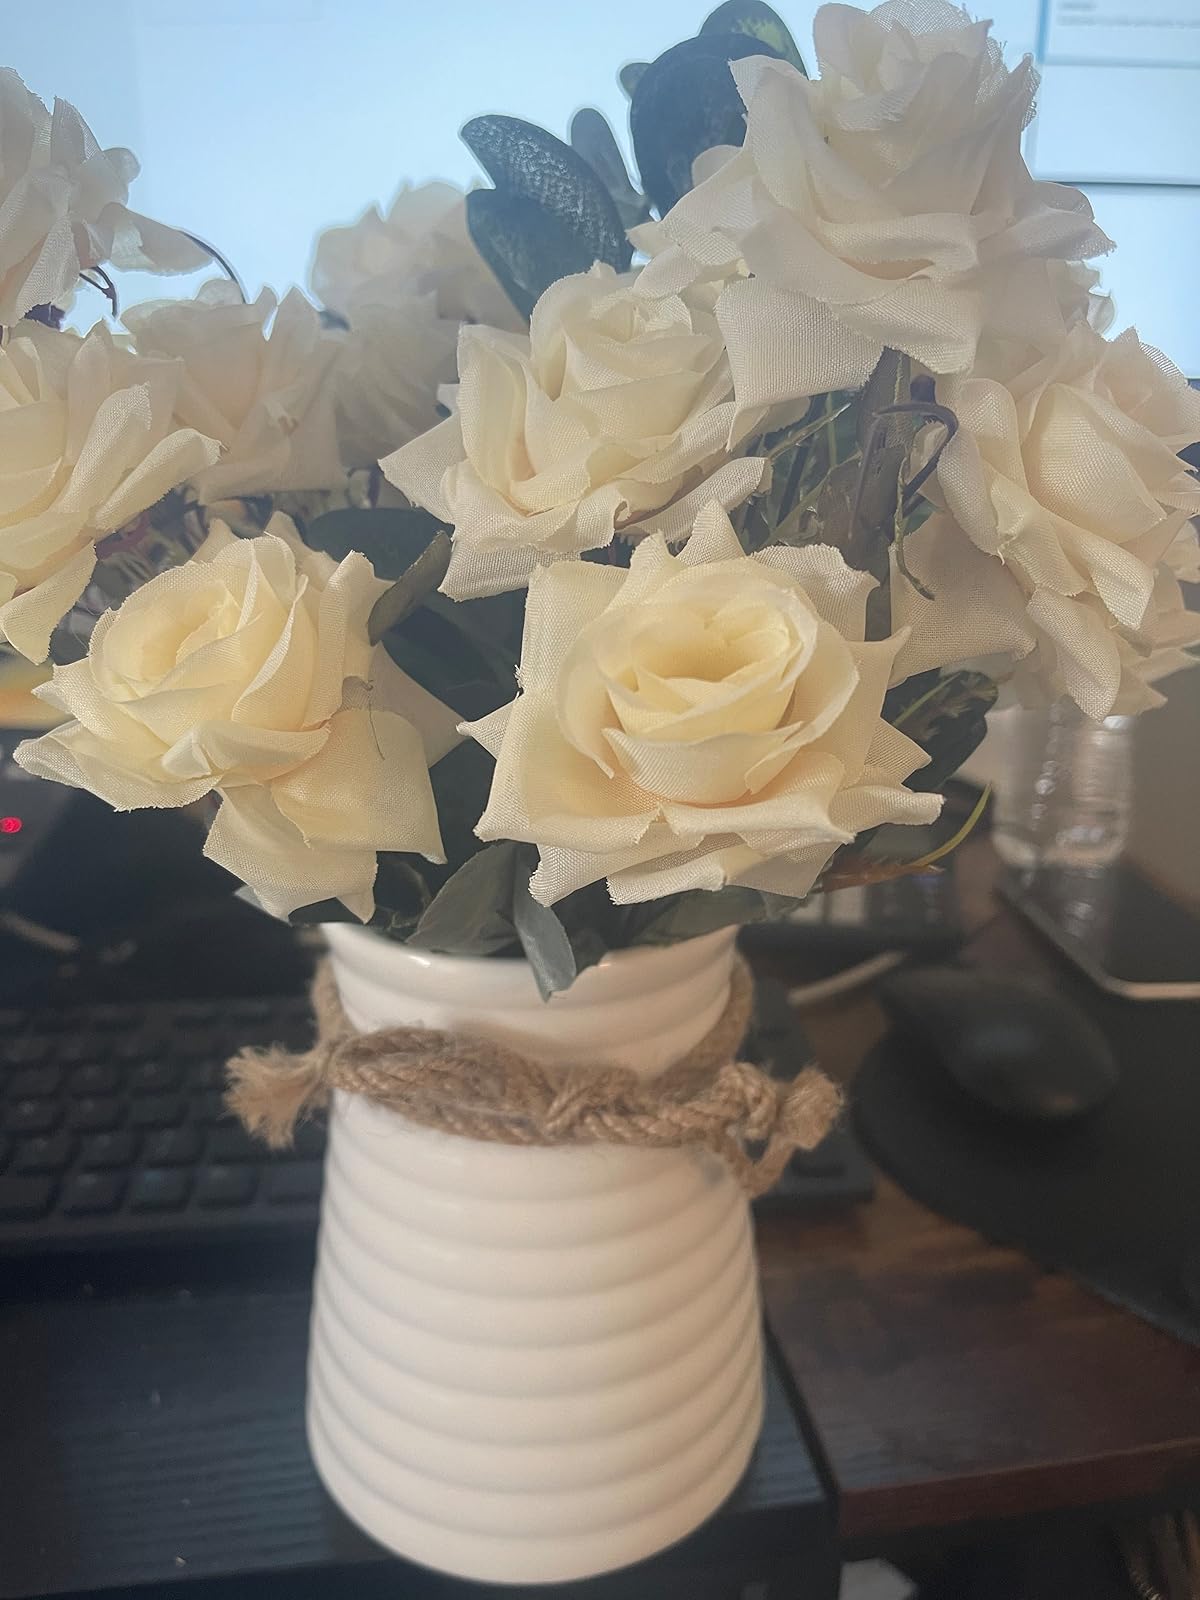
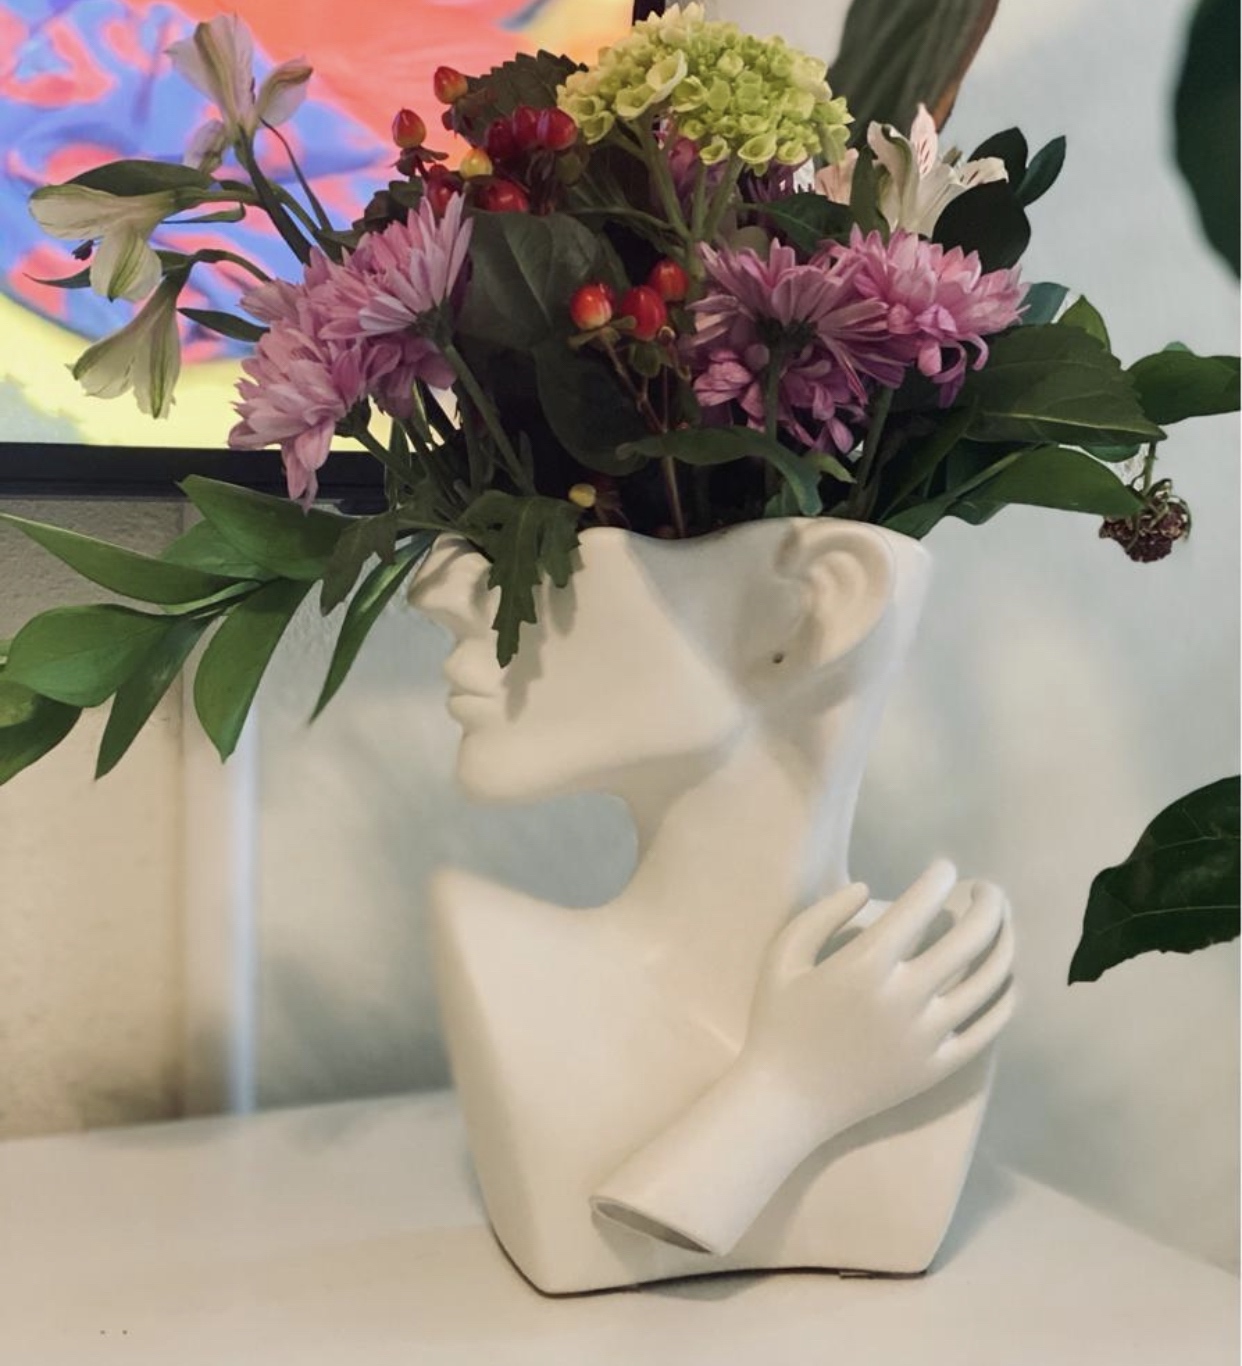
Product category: vase
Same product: no